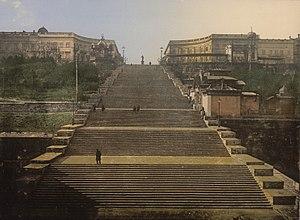
Carte postale d'une vue entre 1890 et 1900, éditée originellement par la Detroit Publishing Company en 1905. L'escalier du Potemkine, long de 142 mètres, à Odessa, a été construit de 1834 à 1841. Il a été rendu célèbre par le film Le Cuirassé Potemkine, de Sergei Eisenstein, en 1925. Il y a une inscription: «8935. p.z. - ODESSA. L'ESCALIER RICHELIEU ОДЕССА. РИШЕЛЬЕВСКАЯ ЛЕСТНИЦА» Русский: 142-метровая Потёмкинская лестница в Одессе (1834-41) ставшая знаменитой после того, как режиссер Сергей Эйзенштейн снял фильм Броненосец «Потёмкин» (1925). Снимок лестницы сделан между 1890 и 1900 гг. Надпись на оригинале (в Библиотеке Конгресса в Вашингтоне) на нижнем обрезе на одной строчке: в левом нижнем углу - «8935. p.z. - ODESSA. L'ESCALIER RICHELIEU.» в правом нижнем углу «ОДЕССА. РИШЕЛЬЕВСКАЯ ЛЕСТНИЦА.» Напечатана в Детройте, США - Detroit Publishing Company, 1905. Источник хранится в Библиотеке Конгресса в Вашингтоне: [1]
L'escalier du Potemkine, également appelé « Escalier Richelieu », est un escalier monumental situé à Odessa, en Ukraine, considéré comme l'entrée officielle de la ville pour celui venant de la mer, et représente son symbole le plus connu.
Le complexe militaro-industriel de la Russie hérite de la période de l'Union soviétique, qui a assuré la modernisation du pays après la révolution d'Octobre, son entrée de plain-pied dans une industrialisation massive orientée sur les moyens de production de l'industrie lourde, permettant de doter d'équipements efficaces l'Armée rouge.
La révolution russe de 1905 englobe l'ensemble des troubles politiques et sociaux qui agitèrent l'Empire russe en 1905. Elle commença le 9 janvier 1905, lors du « Dimanche rouge », et aboutit dix mois plus tard à la promesse d'une constitution, le Manifeste d'octobre.
Un escalier est une construction architecturale constituée d'une suite régulière de marches, ou degrés, permettant d'accéder à un étage, de passer d'un niveau à un autre en montant et descendant. Le terme a pour origine étymologique « scala », l'« échelle » en latin. Le métier correspondant est celui d'escaliéteur.
La Marine impériale russe fait référence à la flotte de l'Empire de Russie avant la révolution d'Octobre de 1917.
Le Cuirassé Potemkine est un film soviétique muet réalisé par Sergueï Eisenstein, sorti en 1925. Il traite de la mutinerie du cuirassé Potemkine dans le port d’Odessa en 1905, de l’insurrection et de la répression qui s’ensuivirent dans la ville. Le film fut très longtemps interdit dans de nombreux pays occidentaux pour cause de « propagande bolchevique » et « incitation à la violence de classe ». Il est considéré comme l'un des plus grands films de propagande de tous les temps. Il est choisi, en 1958, comme le meilleur film de tous les temps par 117 critiques internationaux lors de l’Exposition universelle de Bruxelles. Le film est entré dans le domaine public dans la plupart des pays du monde.